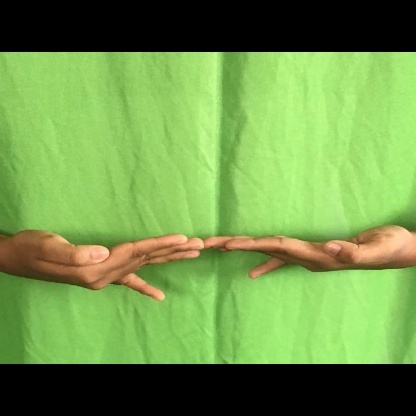
Mudra: Khatva